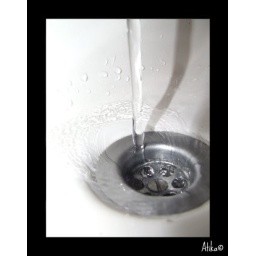
Just a running water from a tap in a sink